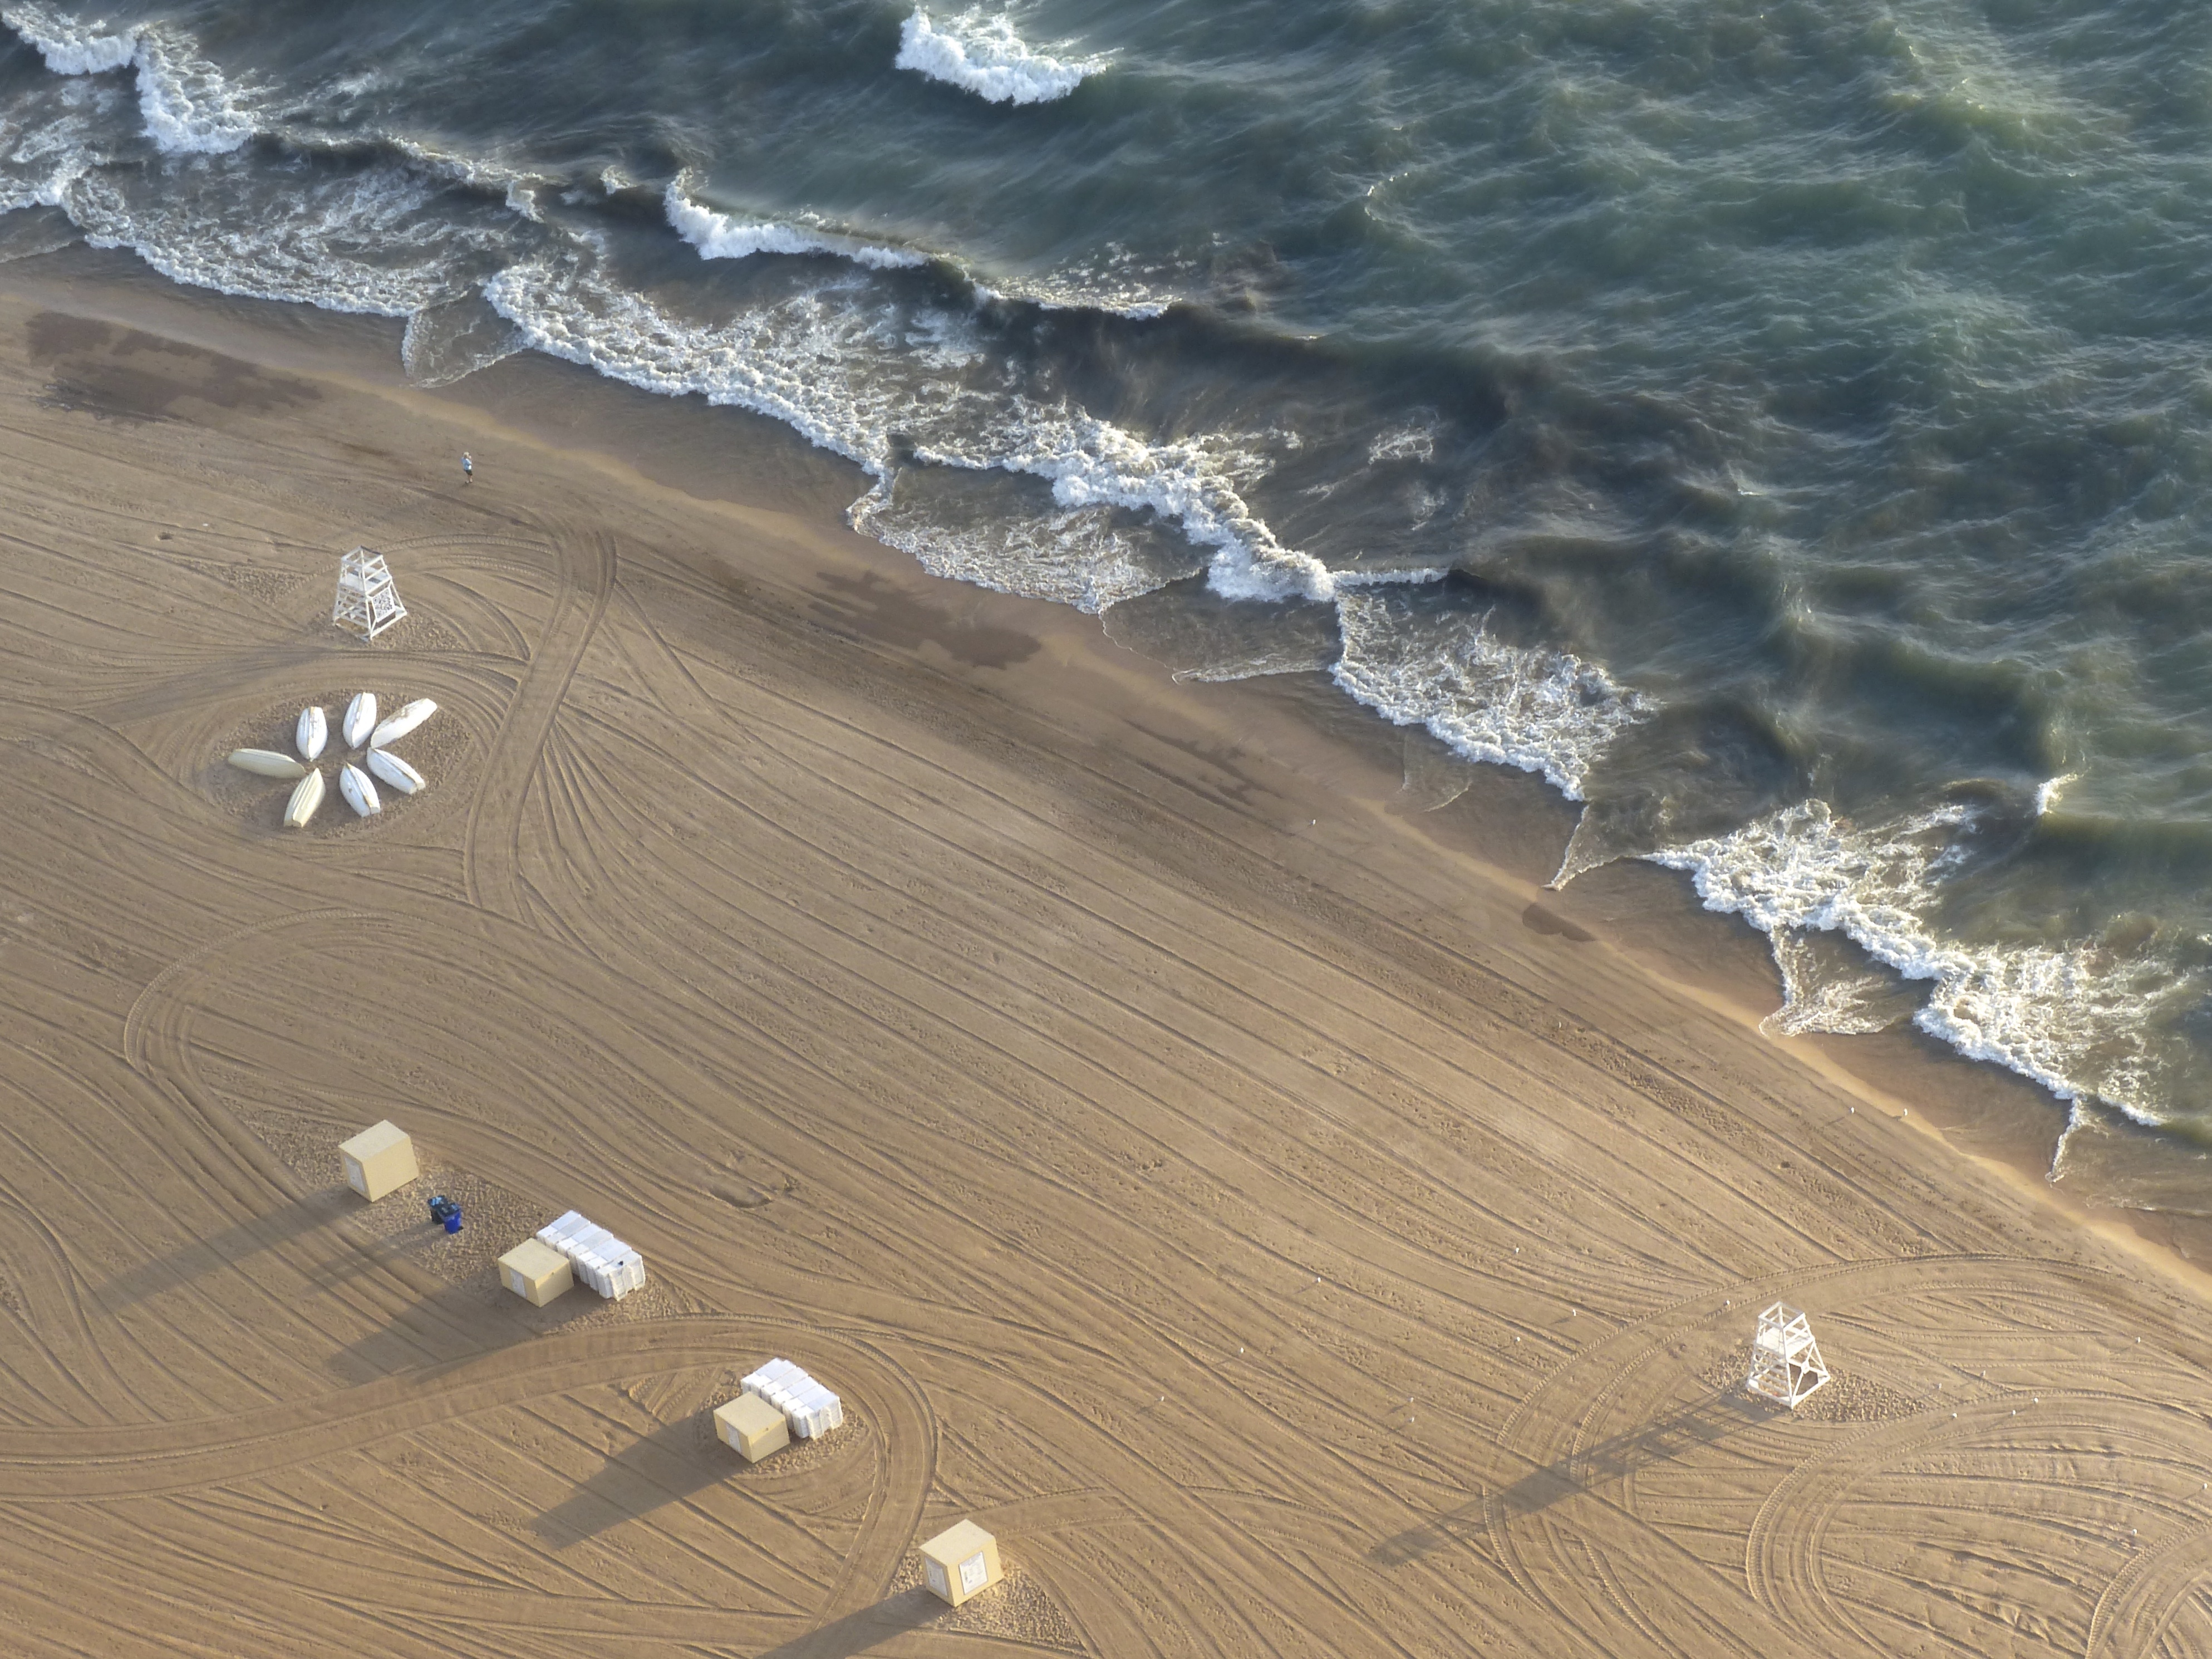
beach, sea, coast, water, sand, ocean, open, street, morning, shore, wave, window, lake, downtown, summer, travel, usa, chicago, material, gold, illinois, oak, michigan, lakefront, lakeshoredrive